Lachlan McIntosh

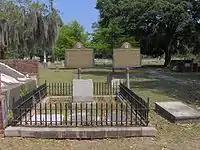
The grave of Lachlan McIntosh at Colonial Park Cemetery

McIntosh returned to his plantation to find it ruined by the occupying British. McIntosh tried to restore his property and business interests, but he would spend the rest of his life in relative poverty. He was elected to the Continental Congress in 1784, but never attended. In 1785, he was appointed a commissioner to treat with the southern American Indian tribes. In 1787, he was asked to help settle a boundary dispute between Georgia and South Carolina. In 1789, Lachlan was the replacement candidate by President Washington after the rejection of Benjamin Fishbourn's nomination to a federal position in Georgia was rejection under Senatorial courtesy, setting precedence and being the first instance of a Presidential nominee to a federal position being rejected. McIntosh was an original member of the Society of the Cincinnati and in 1791 he was part of the delegation that officially welcomed President George Washington to Georgia.